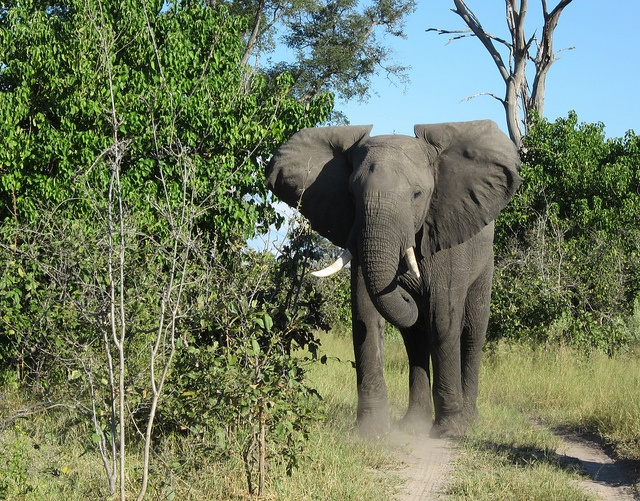
An elephant walking through a path in a green area.
A large gray elephant walking down a rural dirt road.
An elephant standing on a walkway near some trees
a big elephant walk on a train by some trees
An elephant walking down the road in the middle of the forest.